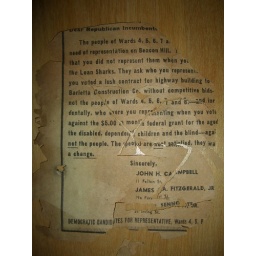
Newspaper clipping circa mid-1950s found in the flower beds outside our apartment.